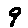
Label: 9